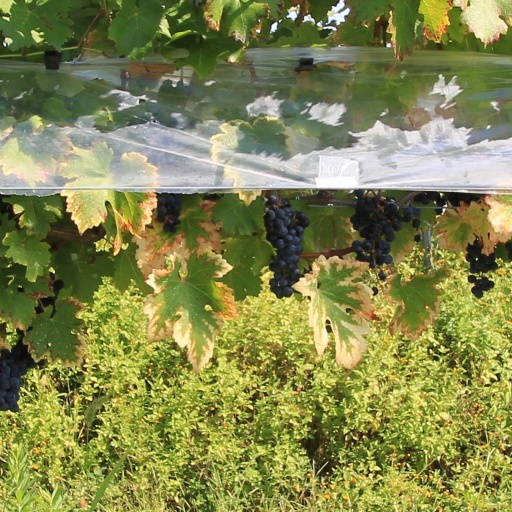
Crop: grape